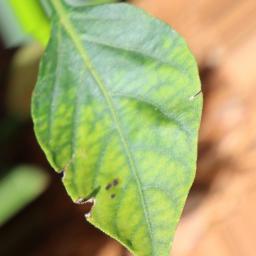
Label: mites_and_trips